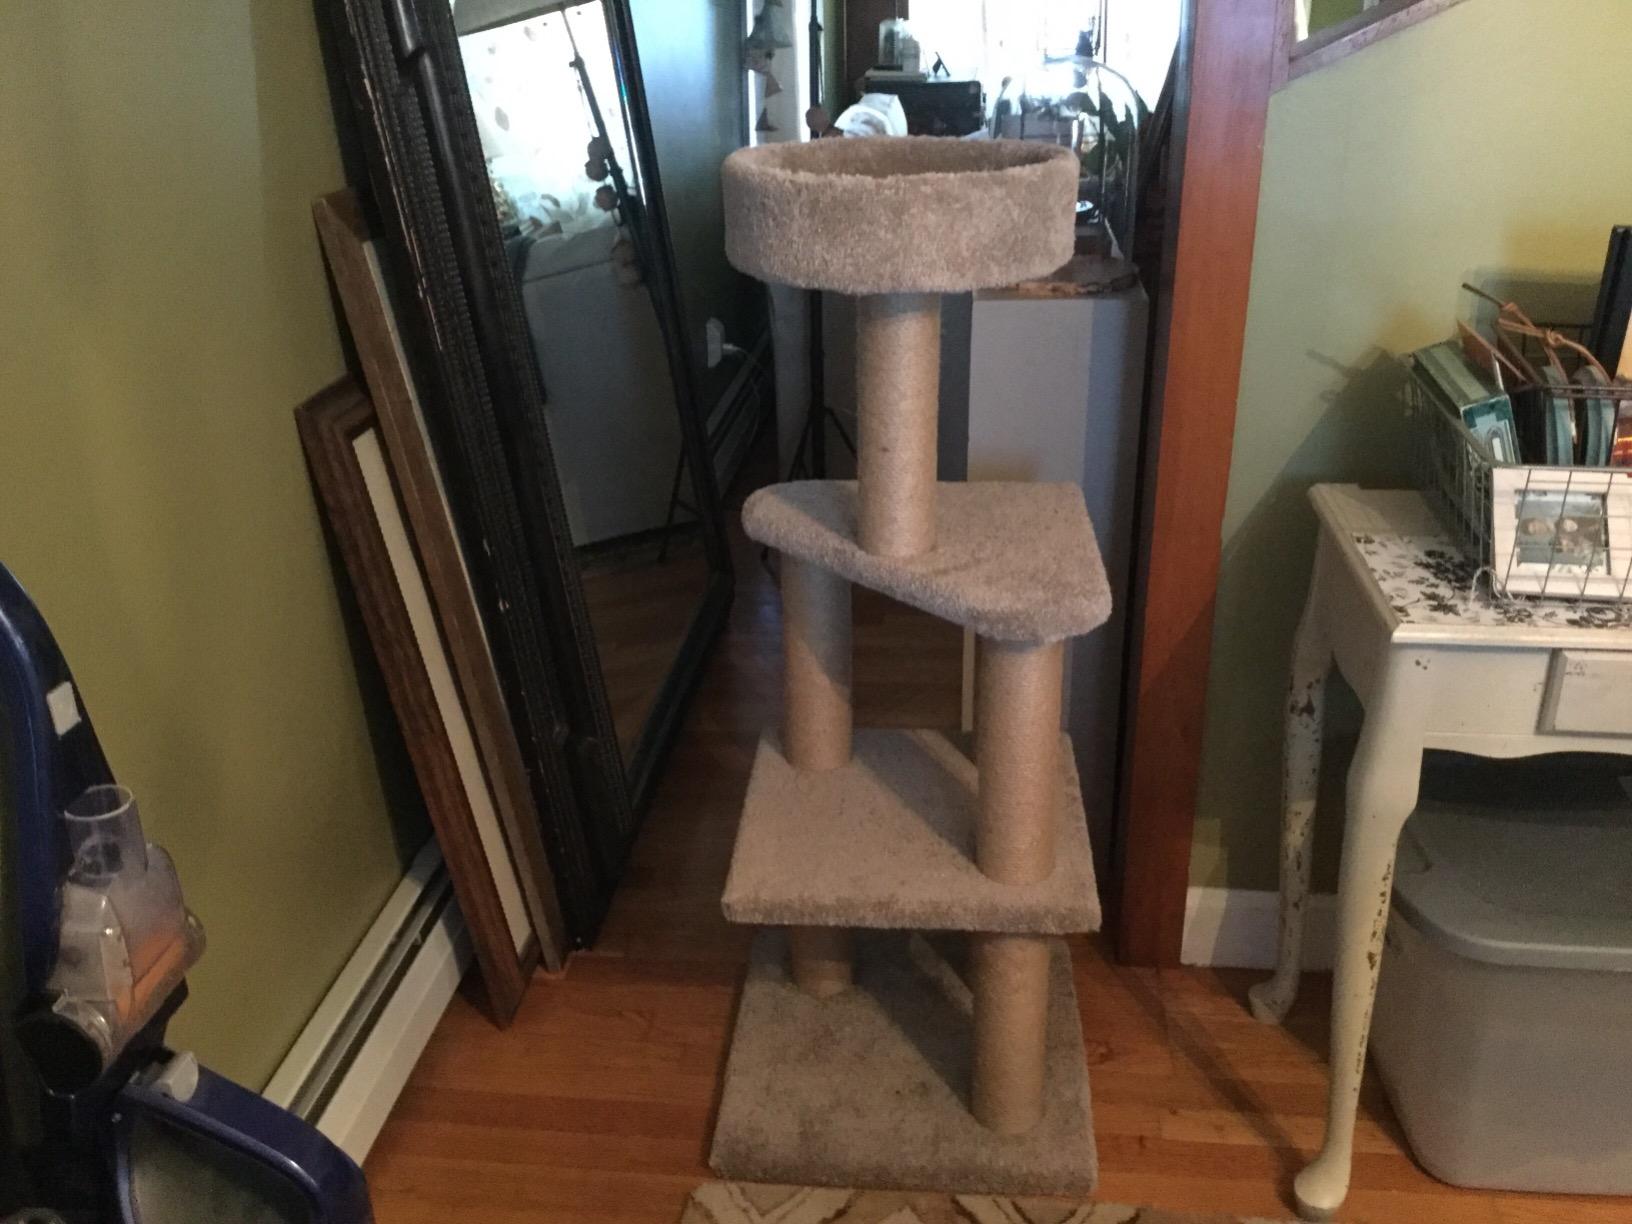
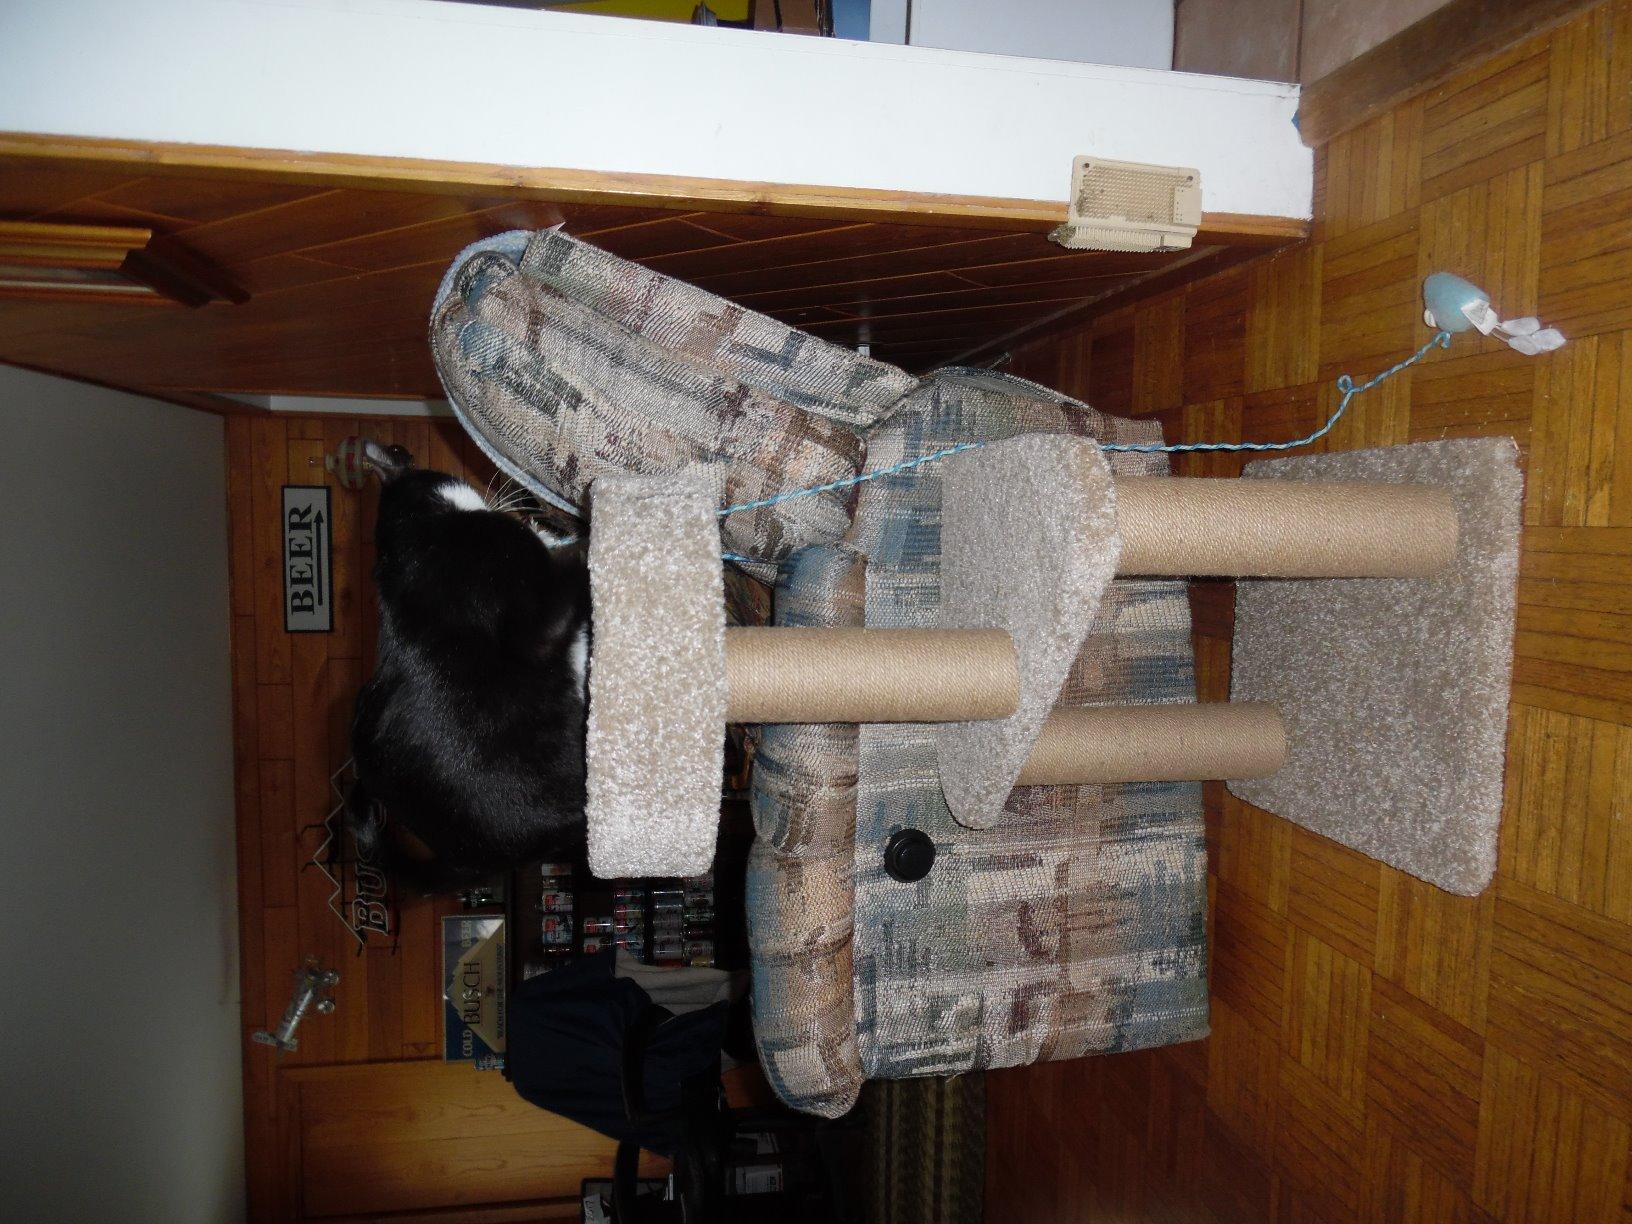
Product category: items_cat tree
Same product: no